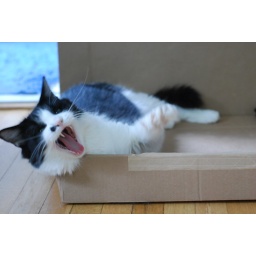
cat in a box